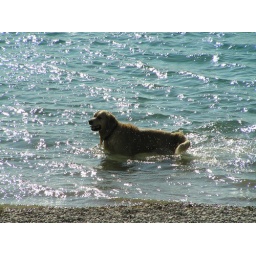
This dogs jumped into the water in the mid November.